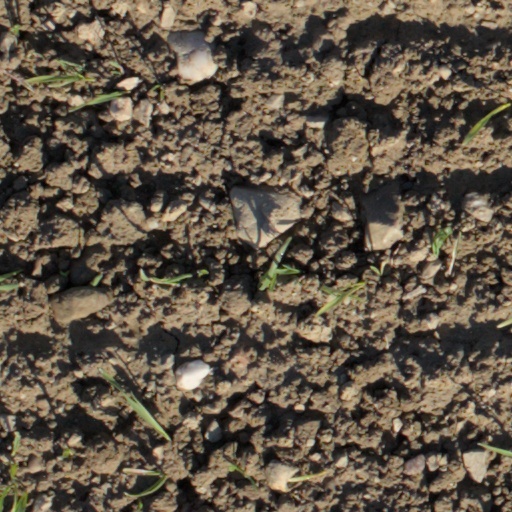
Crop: wheat